It was on Yesterday 2

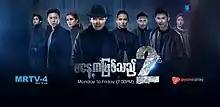

It was on Yesterday 2 is a 2018 Burmese action-crime television series. It aired on MRTV-4, from September 18 to October 29, 2018, on Monday to Friday at 19:00 for 30 episodes.